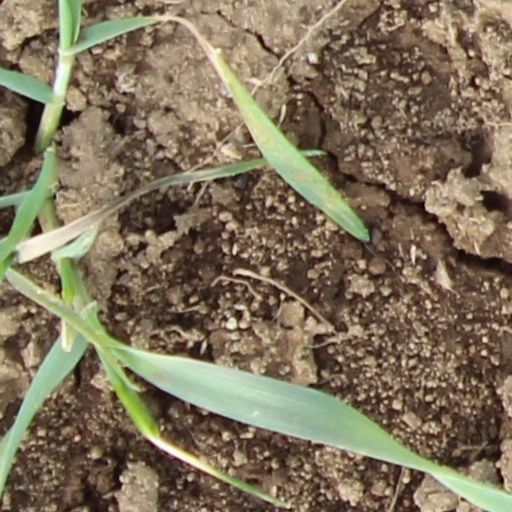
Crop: wheat